Riobamba

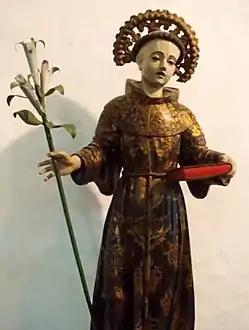
Sculpture (wood) of Saint Anthony of Padua (17th century), Museum of the Concepción.

This museum has a gem-encrusted gold monstrance. The art included in this religious collection is from the 18th century.